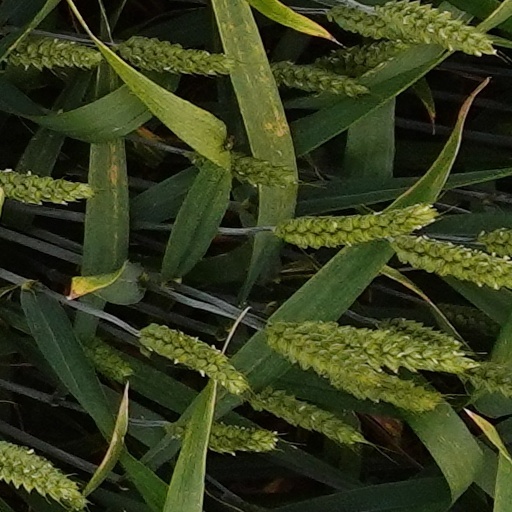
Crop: wheat